List of churches in Gloucestershire

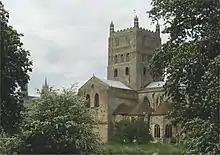
Tewkesbury Abbey

The following is a list of churches in Gloucestershire, England.